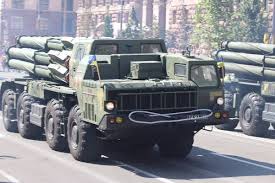
Label: Air Defense